Manuel Roxas

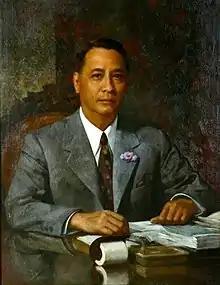
President Manuel Roxas Official Portrait in Malacañang Palace

Manuel Roxas y Acuña was born on January 1, 1892, in Capiz, Capiz (present-day Roxas City) to Gerardo Roxas y Luis and Rosario Acuña y Villaruz. He was a posthumous child, as his father died after being mortally wounded by the Spanish Guardia Civil the year before. He and his older brother, Mamerto, were raised by their mother and her father, "Don" Eleuterio Acuña. His other siblings from his father included Leopoldo and Margarita, while he also had half-siblings, Consuelo, Leopoldo, Ines, and Evaristo Picazo after his mother remarried.